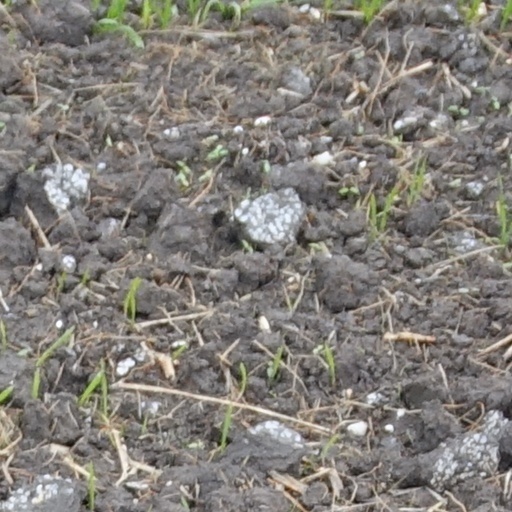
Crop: wheat